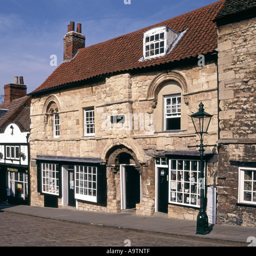
industry and court claims to be the site of an ancient synagogue